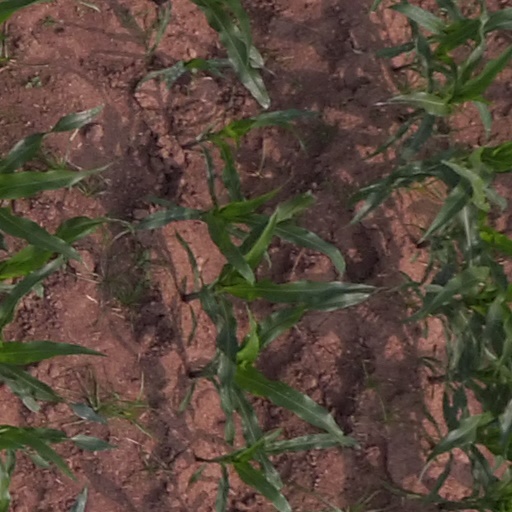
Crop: maize; corn